Van Scoy Burial Ground

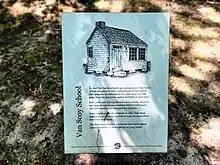
Van Scoy School house HM and description

The construction of the schoolhouse began in 1827 and was built as a single-room wooden structure. Constructed at a cost of $250 it was designed to accommodate around thirty to forty pupils, along with their teacher. The teacher, in turn, was compensated with an annual salary of $50.